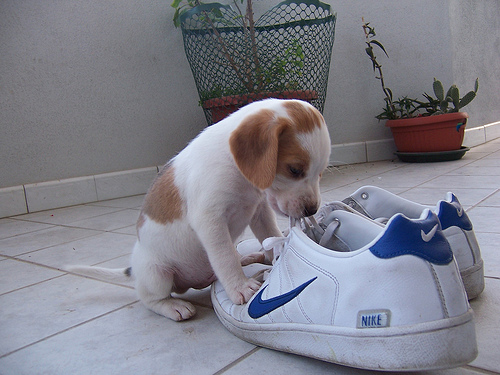
Animal: dog
Breed: beagle